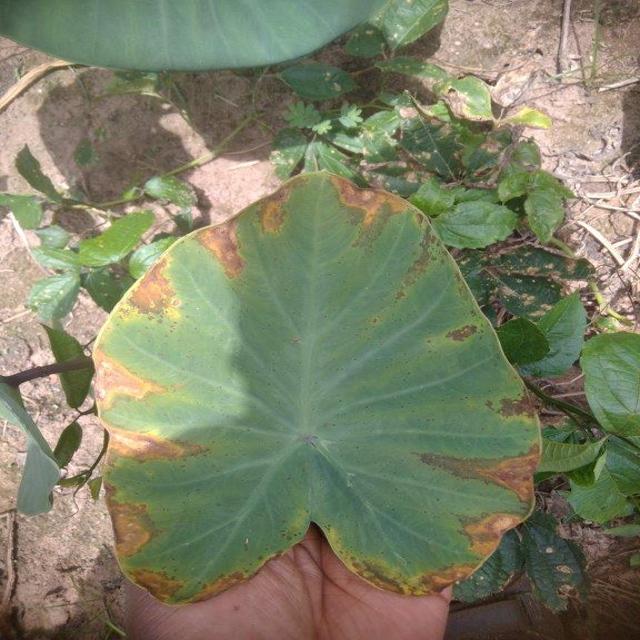
Label: Mid_Blight